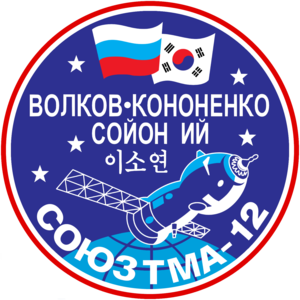
Sergueï Aleksandrovitch Volkov, né le 1ᵉʳ avril 1973, à Tchouhouïv, en RSS d'Ukraine, est le premier cosmonaute de seconde génération, étant le fils du cosmonaute Aleksandr Volkov.
La mission TMA-13 du programme Soyouz a été lancée le 12 octobre 2008. Elle a assuré le transport de deux membres de l'équipage de l'Expédition 18 vers la Station spatiale internationale. TMA-13 est le 100ᵉ vol d'un vaisseau spatial Soyouz depuis le premier en 1967. Elle a pris fin avec son retour sur terre le 8 avril 2009, 178 jours après son lancement.
La mission TMA-12 du programme Soyouz a débuté le 8 avril 2008. Elle a assuré le transport de deux membres de l'équipage de l'Expédition 17 vers la Station spatiale internationale et a emmené la première Sud-Coréenne dans l'espace. TMA-12 est le 99ᵉ vol d'un vaisseau spatial Soyouz depuis le premier en 1967.